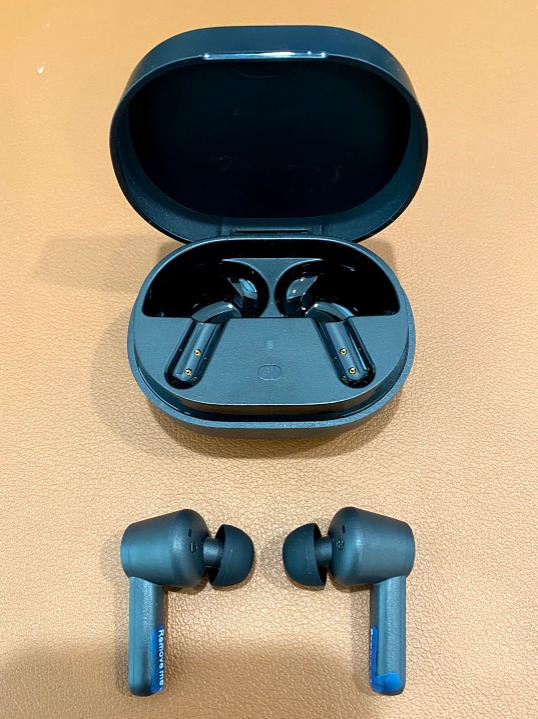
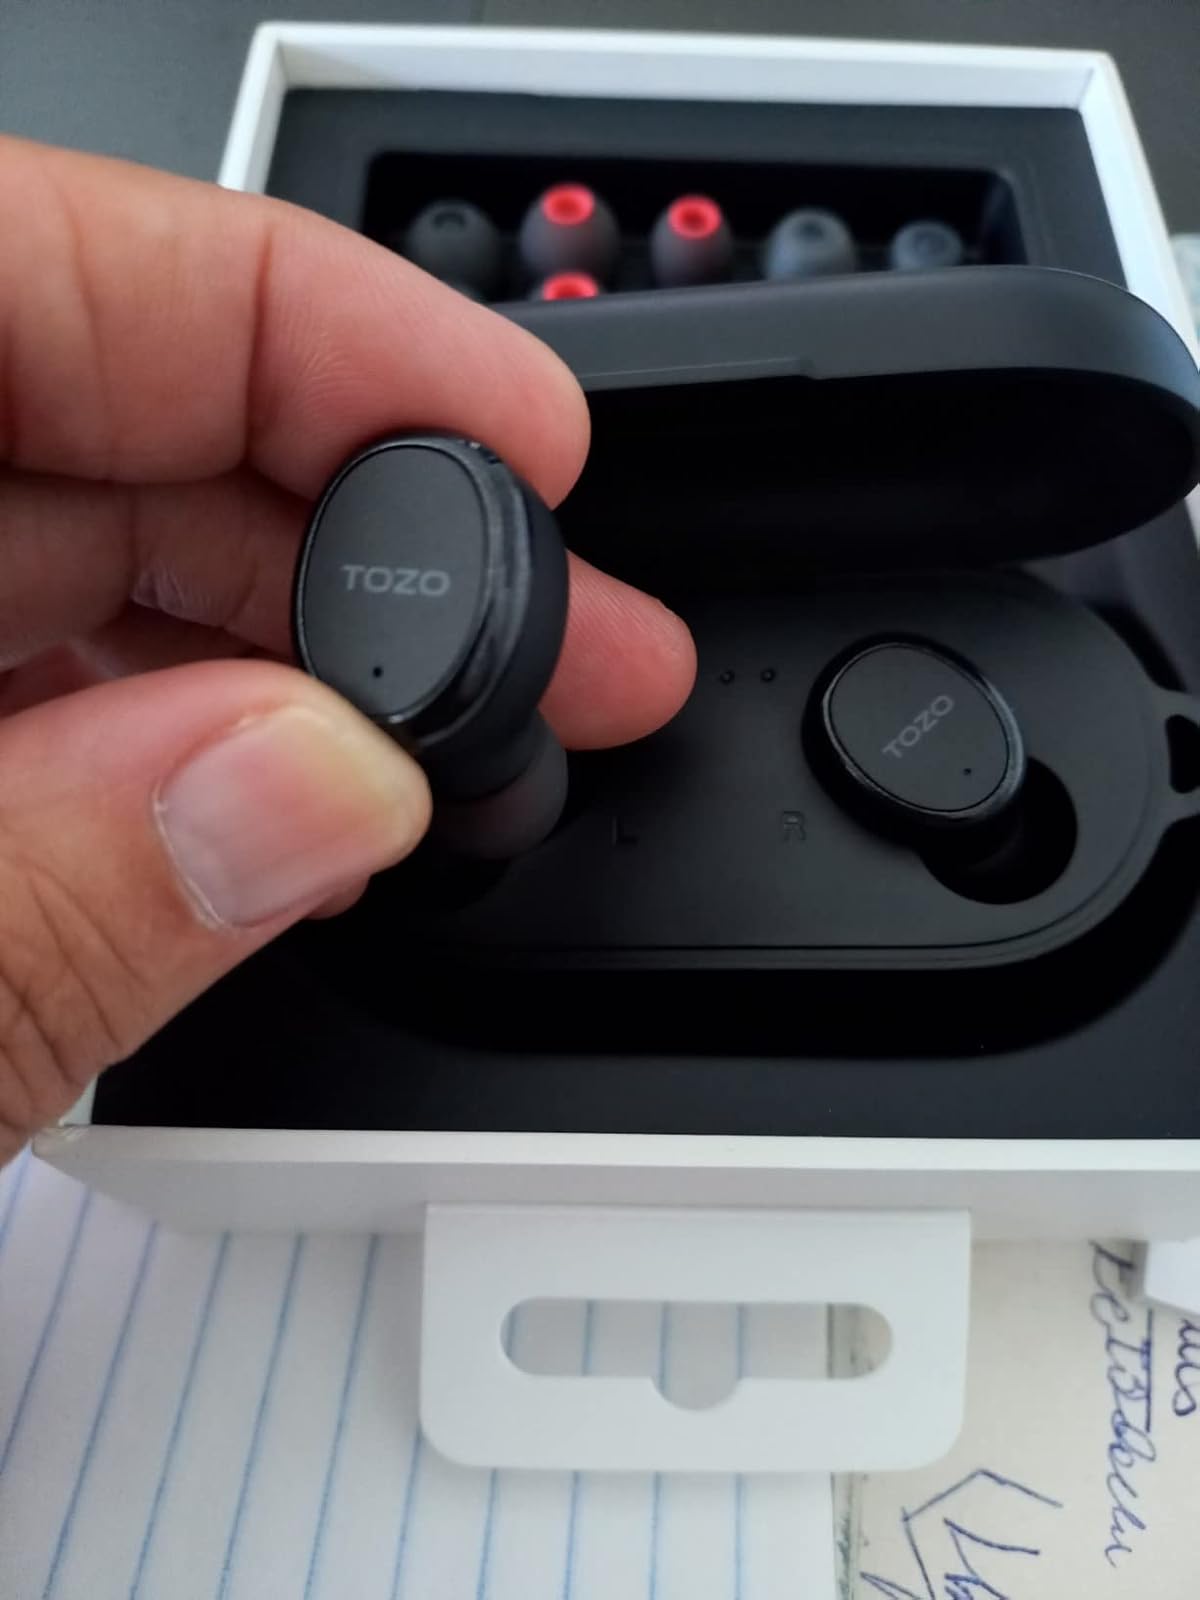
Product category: earbuds
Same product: no